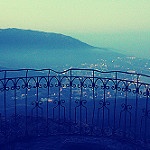
Label: sea